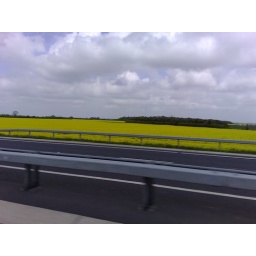
THis was taken on the way to Ikea, the yellow flowers are cool against the green